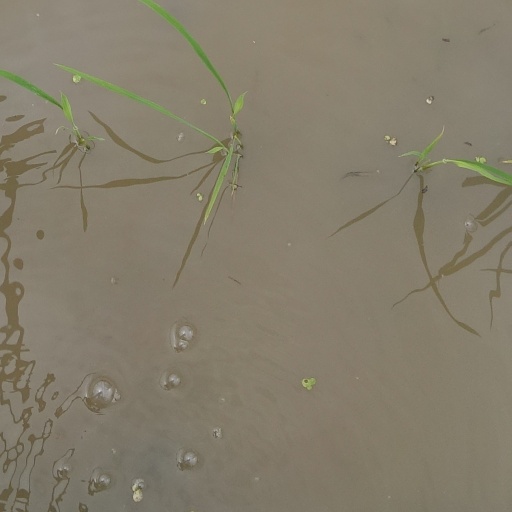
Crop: rice